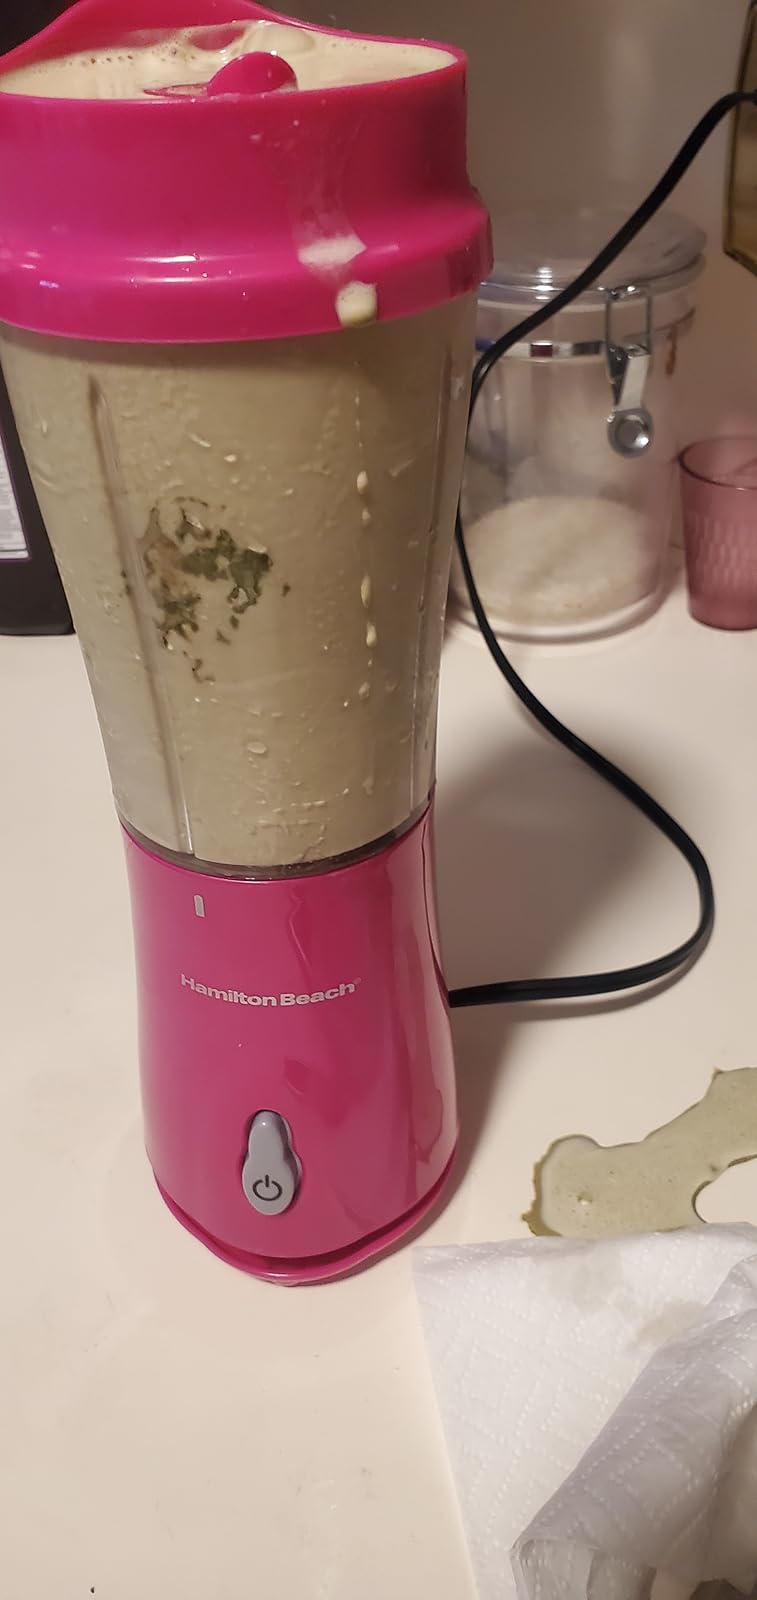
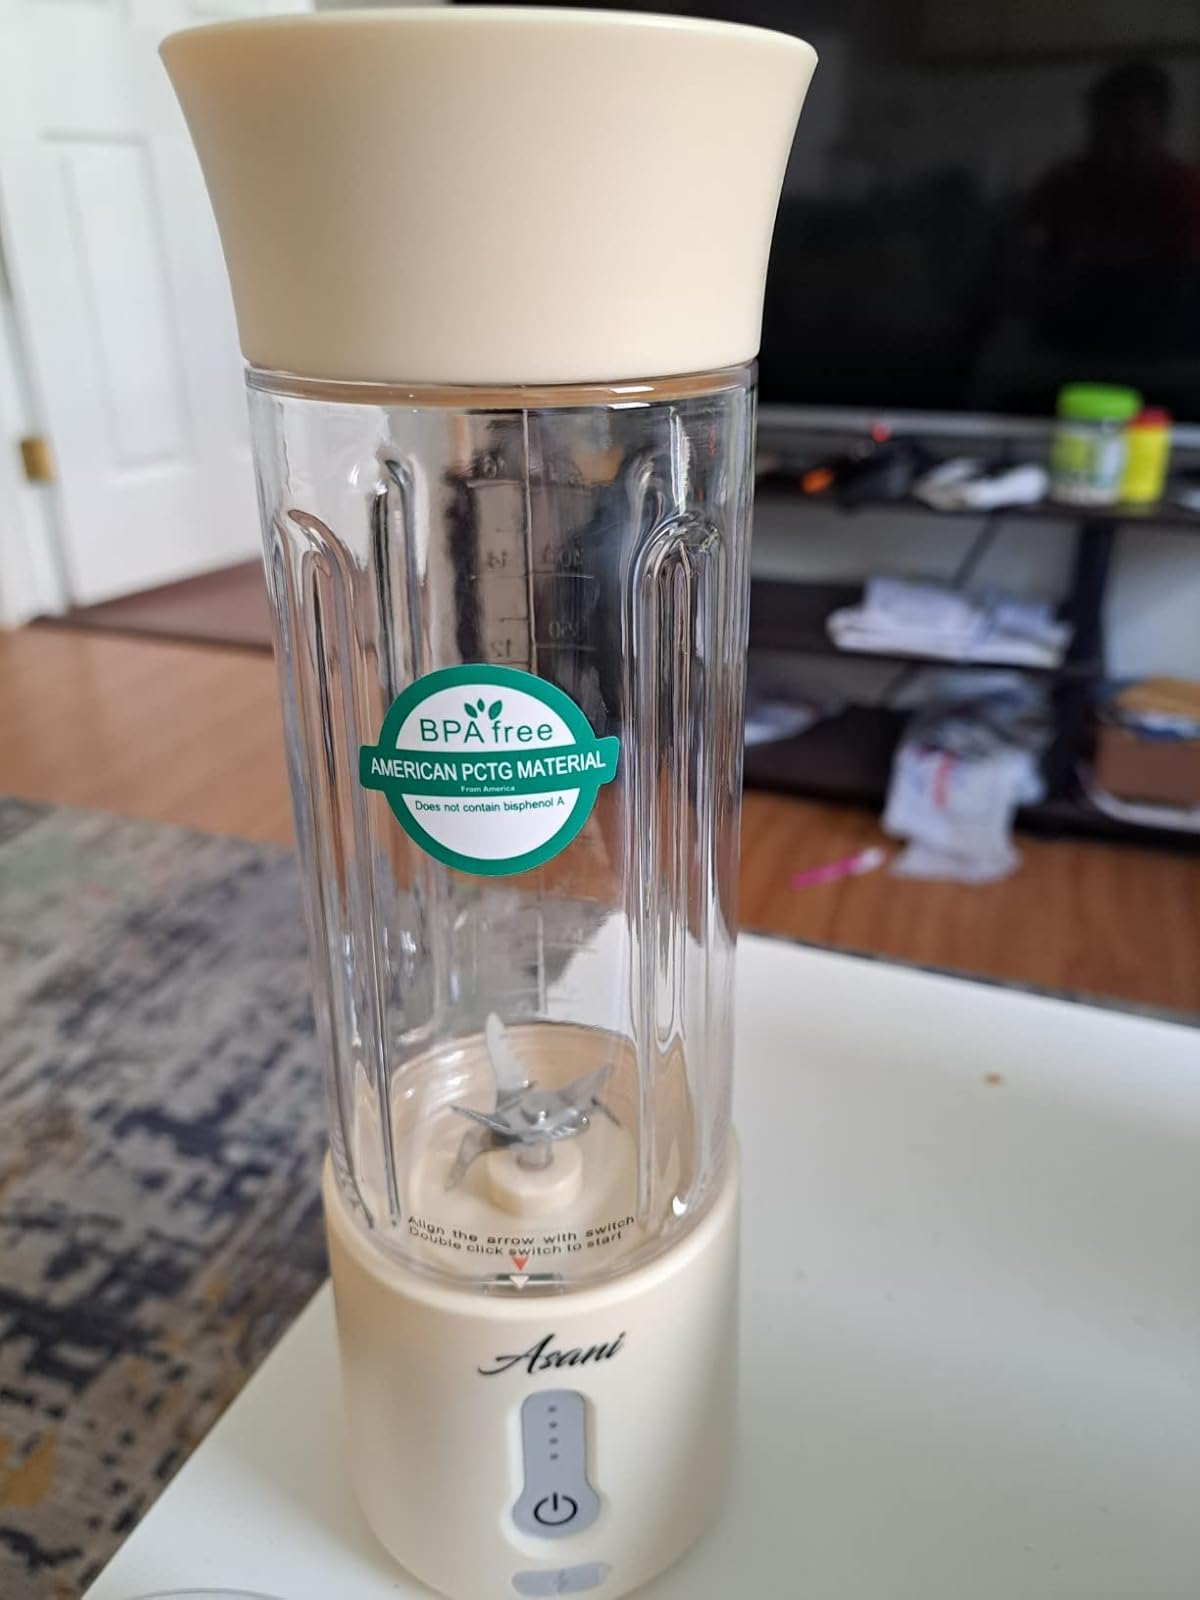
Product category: items_blender
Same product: no